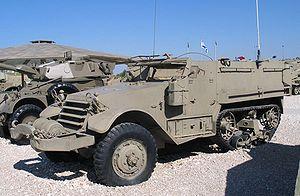
Les batailles de Latroun sont cinq batailles qui ont opposé Israéliens et Transjordaniens sur les contreforts de Latroun entre les 25 mai et 18 juillet 1948 pendant la première guerre israélo-arabe.